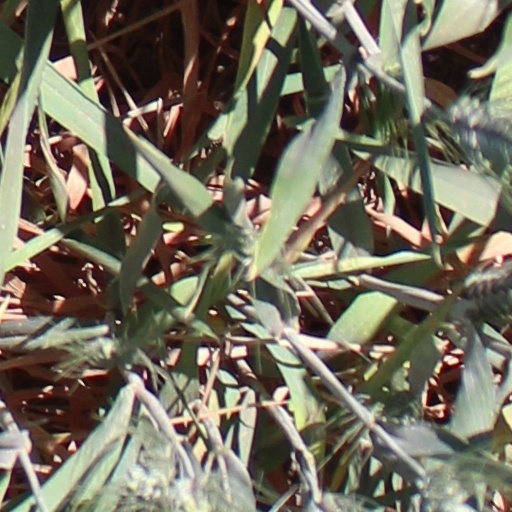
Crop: wheat